Yonggary (1999 film)

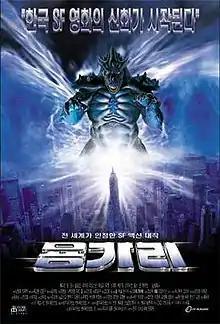
Theatrical release poster

Yonggary is a 1999 English-language South Korean monster film directed by Shim Hyung-rae and is a reimagining of the character Yonggary, originating from the 1967 film "Yongary, Monster from the Deep". Despite being a South Korean production, the film's principal cast consists of Western actors such as Harrison Young, Donna Phillipson, Richard B. Livingston, Briant Wells, Brad Sergi, Dan Cashman, and Bruce Cornwell.